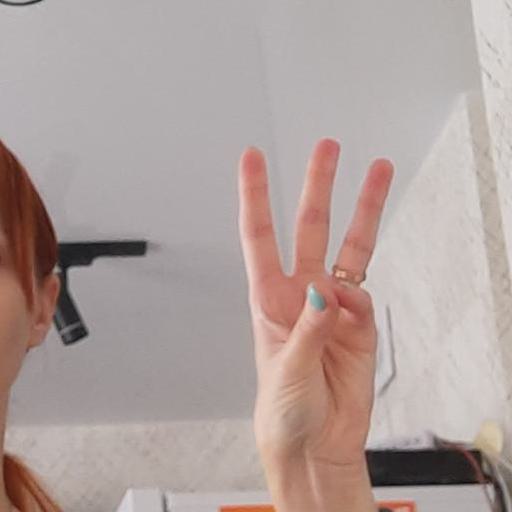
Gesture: three